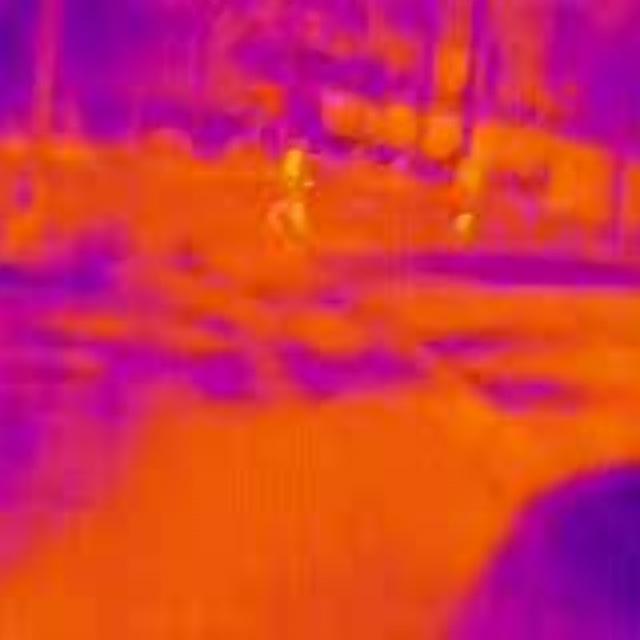
Detected objects:
label: person
label: person